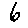
Label: 6